Ilaignar Ani

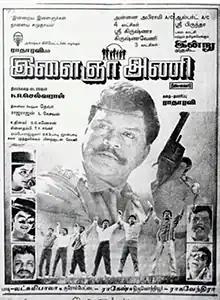
Poster

Ilaignar Ani is a 1994 Indian Tamil-language action drama film directed by K. R. Selvaraj. It stars Radha Ravi with newcomers R. Harish, Ranjeev, Harikumar, Kannan, Prem Raj, Vijayraj and Sivasanth playing supporting roles. The film was released on 7 October 1994.